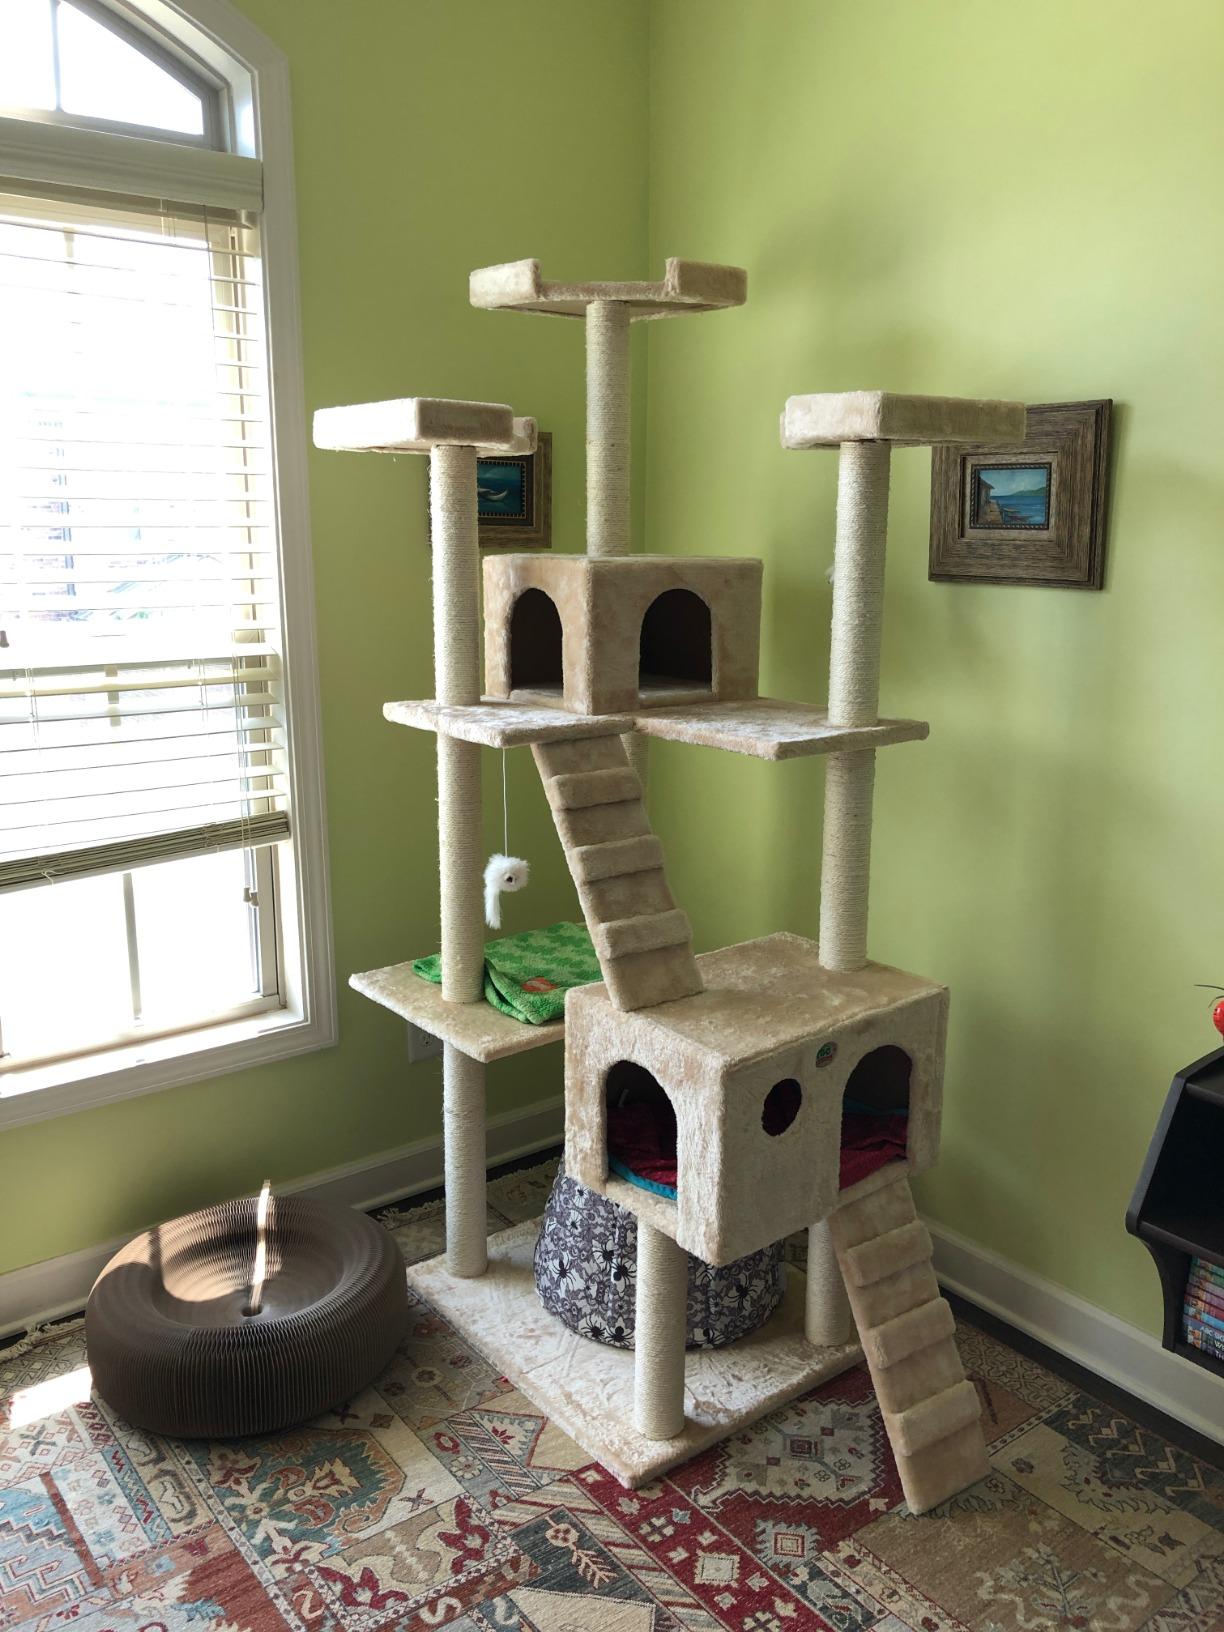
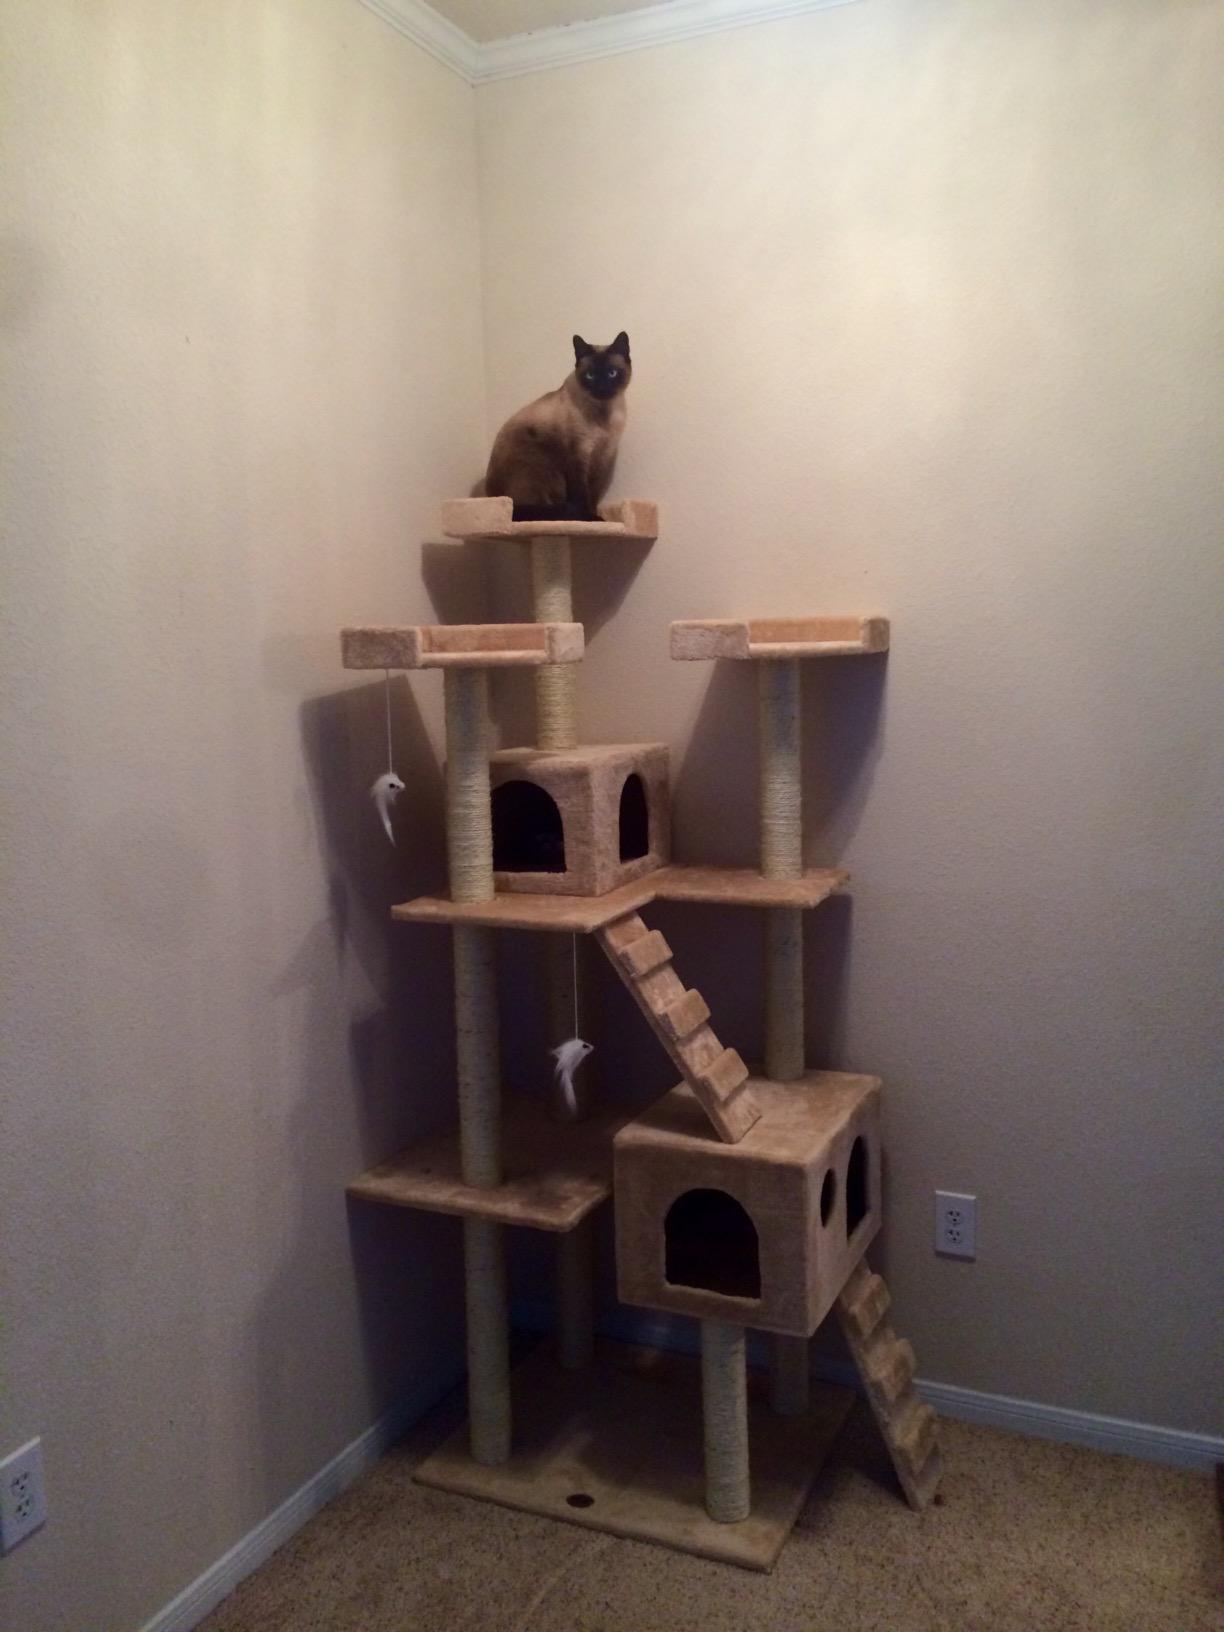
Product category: items_cat tree
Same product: yes